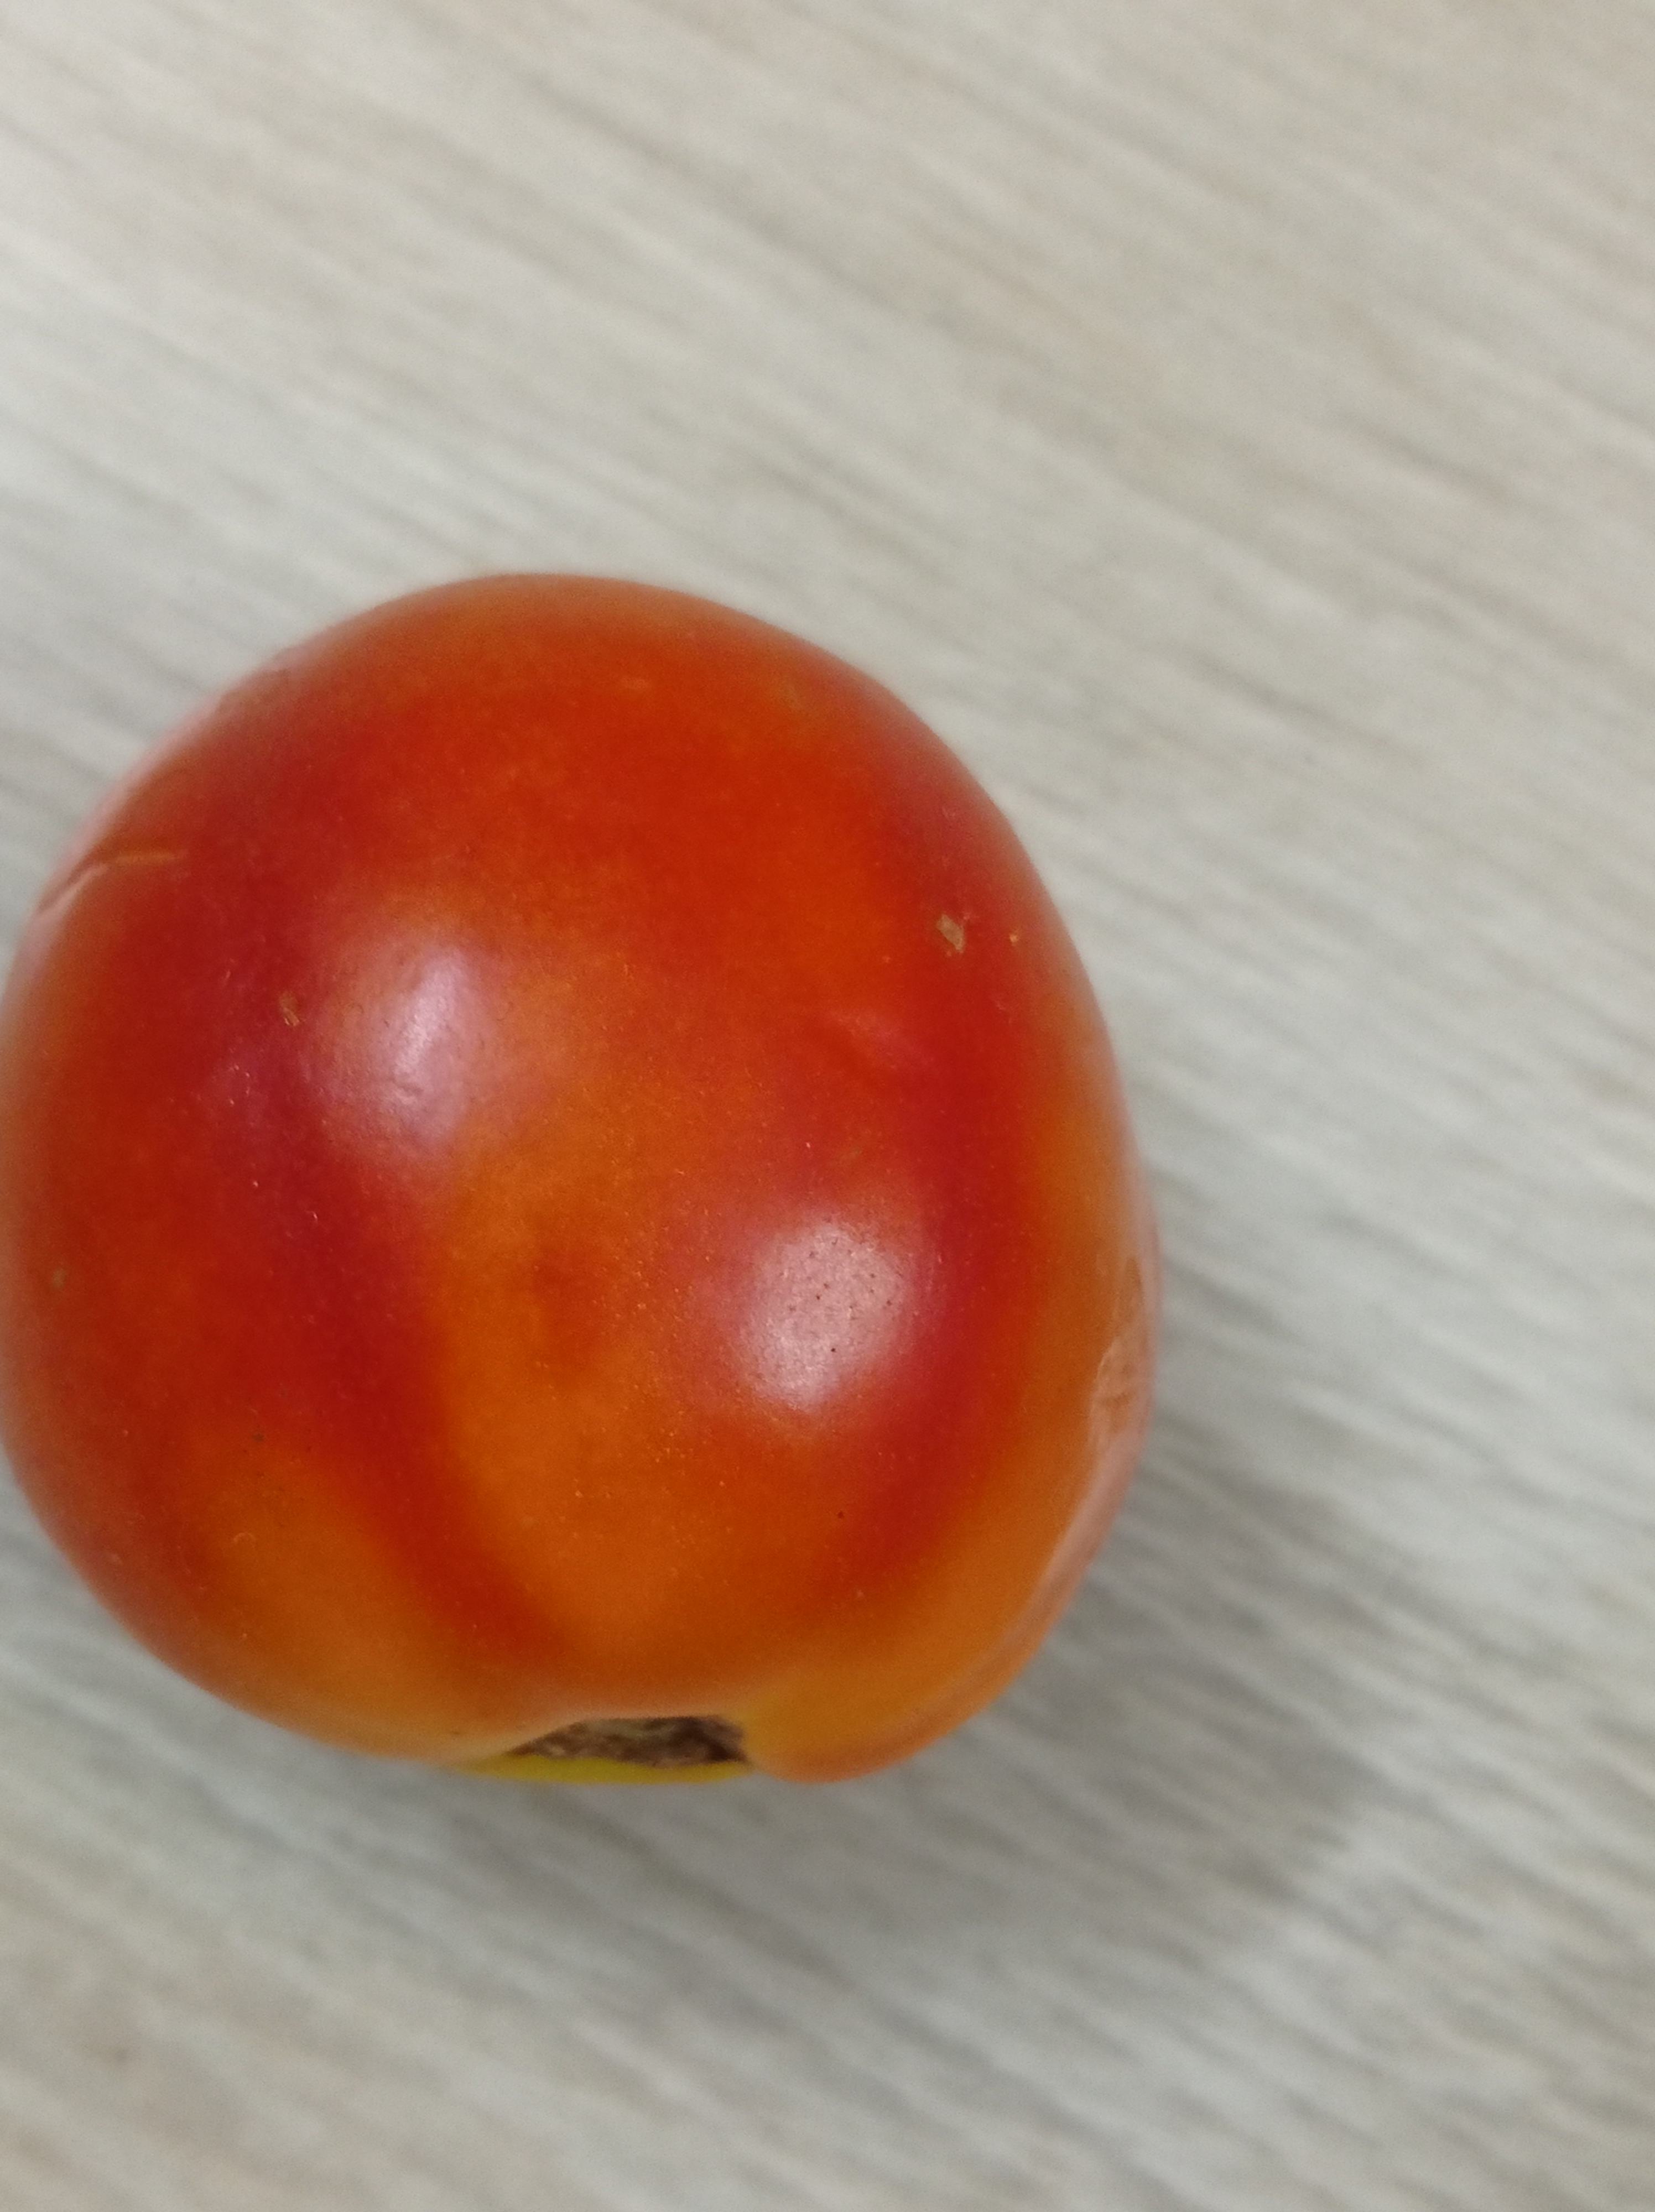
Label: Fresh